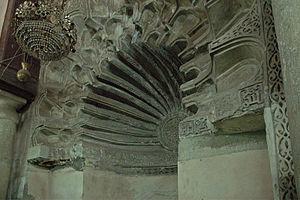
Mashad of Sayyida Ruqayya. Cairo, Egypt